Cody Road Historic District

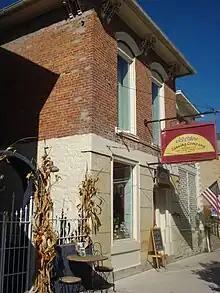
Commercial building on Cody Road

The decades at the end of the 19th century saw a decline in Le Claire's economic fortunes. The mills closed and the railroads replaced the steamboat as the primary form of passenger and commercial transportation. The forests of northern Minnesota and Wisconsin became depleted so the lumber industry declined along the Mississippi. Small-scale commercial ventures continued in Le Claire and the brick commercial blocks along Cody Road were built. The town itself declined in population from 1,121 in 1875 to about 700 by 1910. The town stagnated until the 1950s when the continued growth of the Quad Cities down river turned Le Claire into a bedroom community of the larger metro area. By the late 20th century the houses remained occupied and in good condition, but the commercial buildings were largely empty and rundown. It was at this time that the town started to be transformed by new shops and cafes opening in the commercial area. The commercial district received a $6 million makeover by the city beginning in 2007. Forty-four new businesses opened between 2004 and 2014, and the population grew from 2,868 in 2000 to almost 4,000.